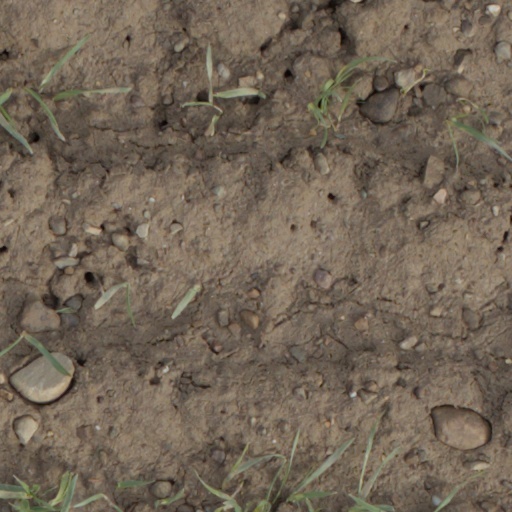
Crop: wheat